International Center for Biosaline Agriculture

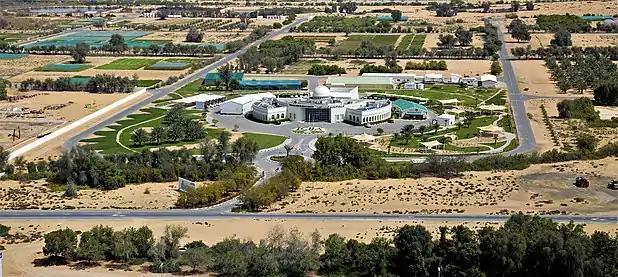

ICBA’s founding donors include the IsDB, the OPEC Fund for International Development, the Arab Fund for Economic and Social Development, and the Government of the United Arab Emirates (UAE).